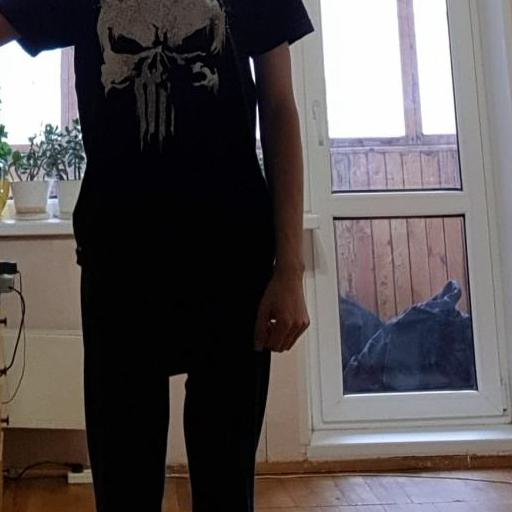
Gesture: no_gesture